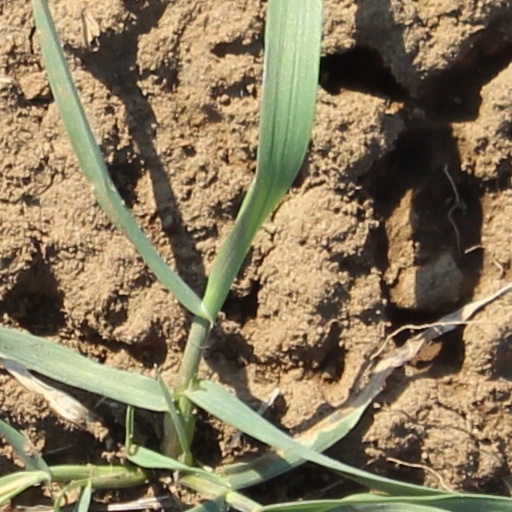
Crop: wheat